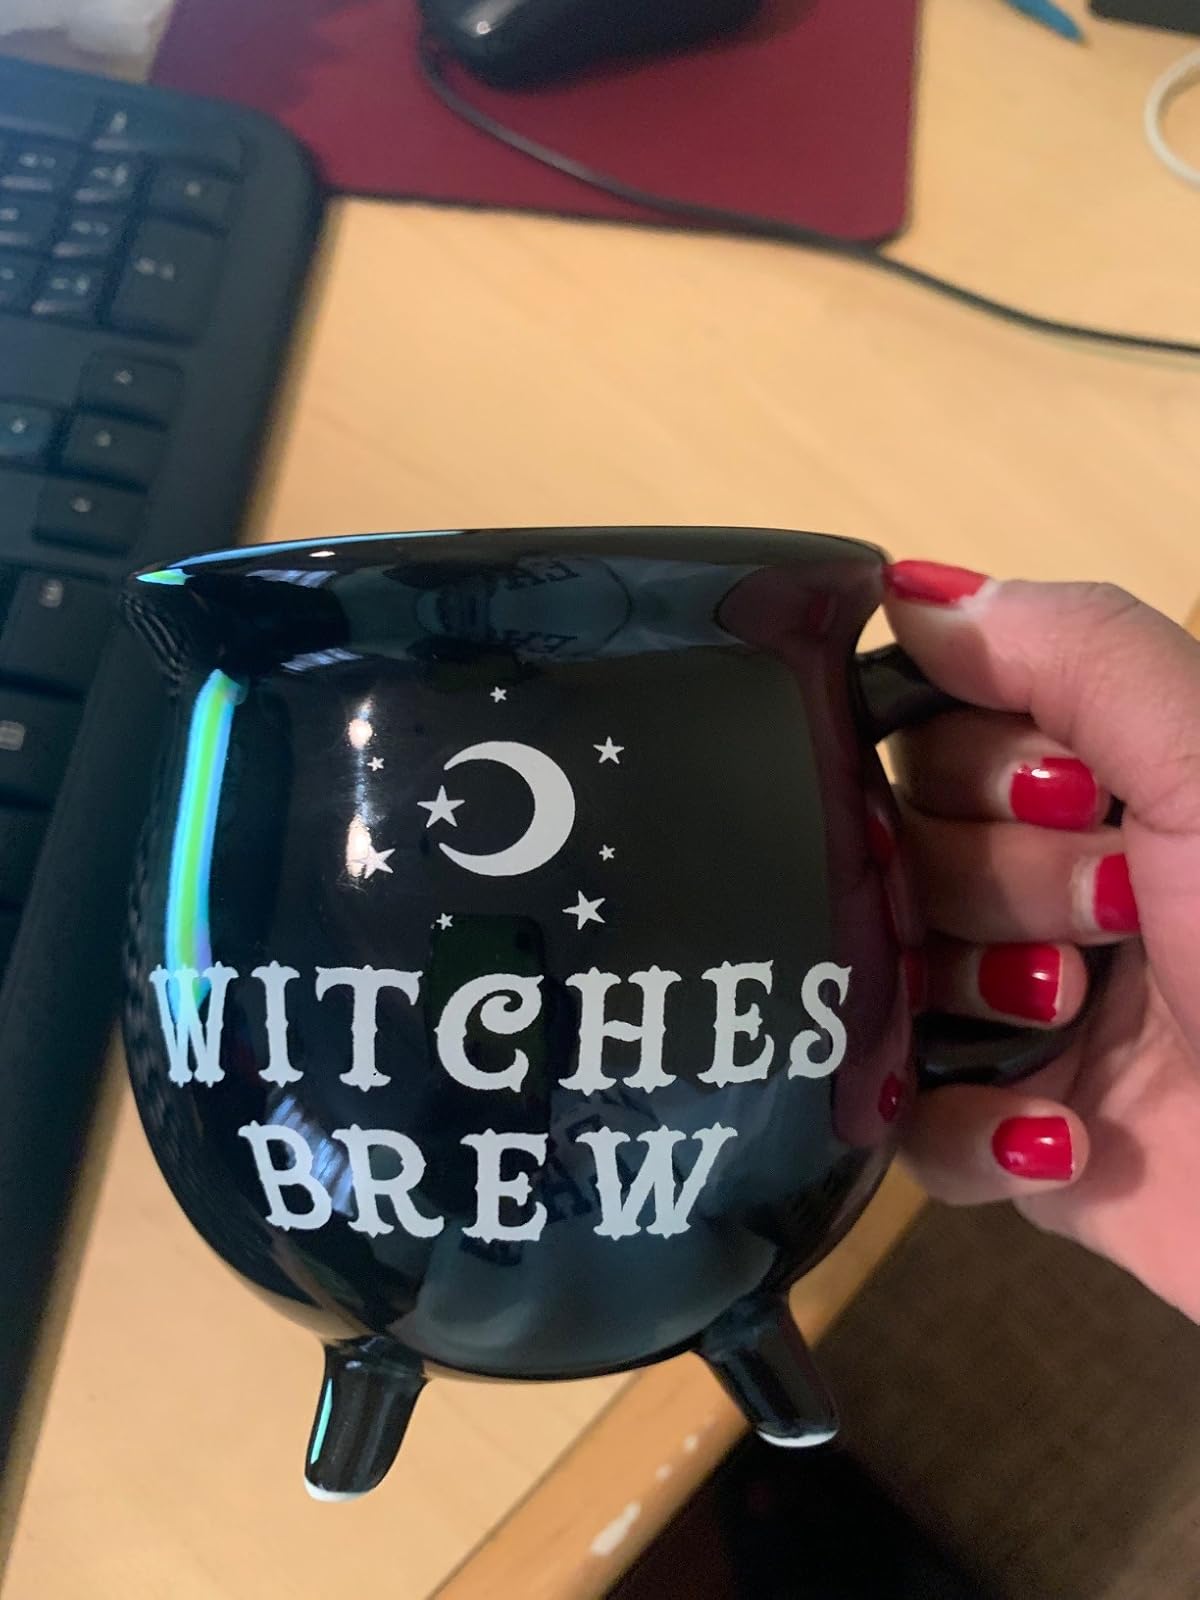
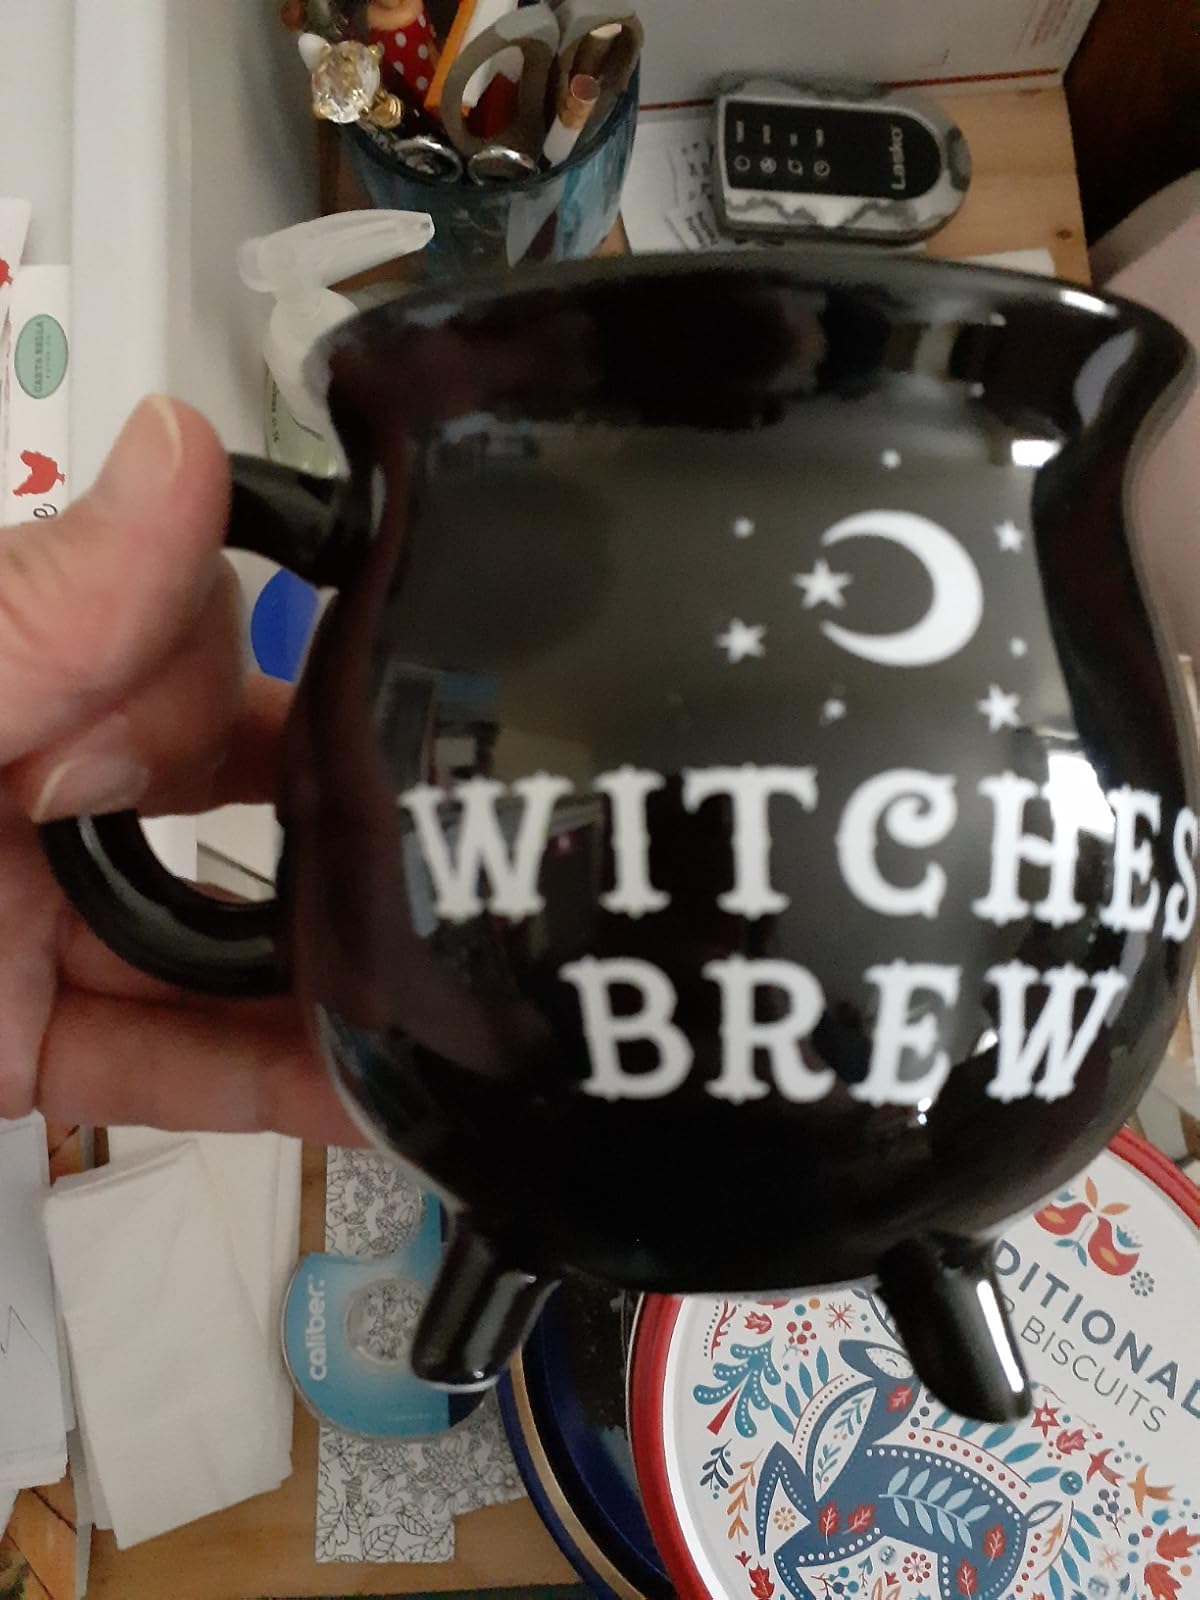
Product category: items_mug
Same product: yes